2018 European heatwave

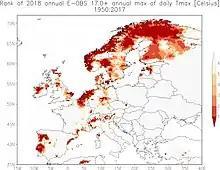
Rank of the highest max temperature of the 2018 summer in Europe, until August. Dark red means record high since 1950, bright red second place etc.

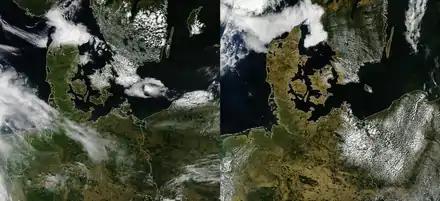
North-Central Europe on 19 July 2017 (left) and 24 July 2018 (right)

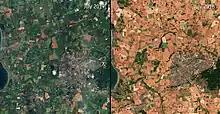
Satellite image comparison of agricultural fields in Slagelse, Zealand in July 2017 and 2018.

The west and the north of Austria were worst affected by drought; certain areas in these regions experienced up to 85% less rainfall than the 10 year average. Insurance companies estimate the damage as high as 210 million euro.